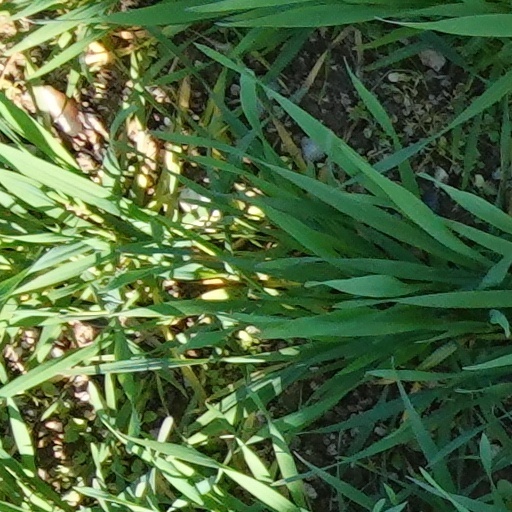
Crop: wheat